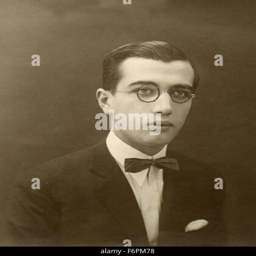
portrait of a young man